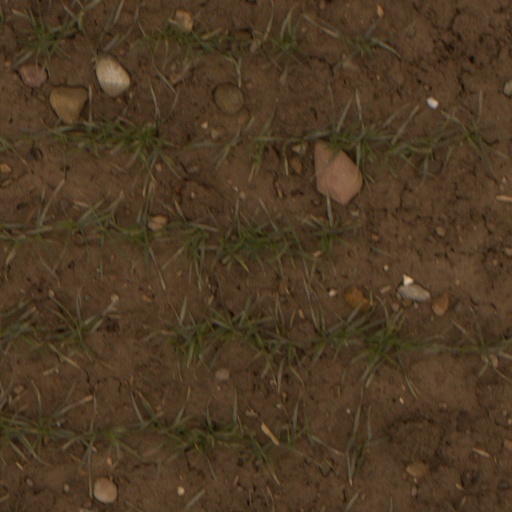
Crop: wheat